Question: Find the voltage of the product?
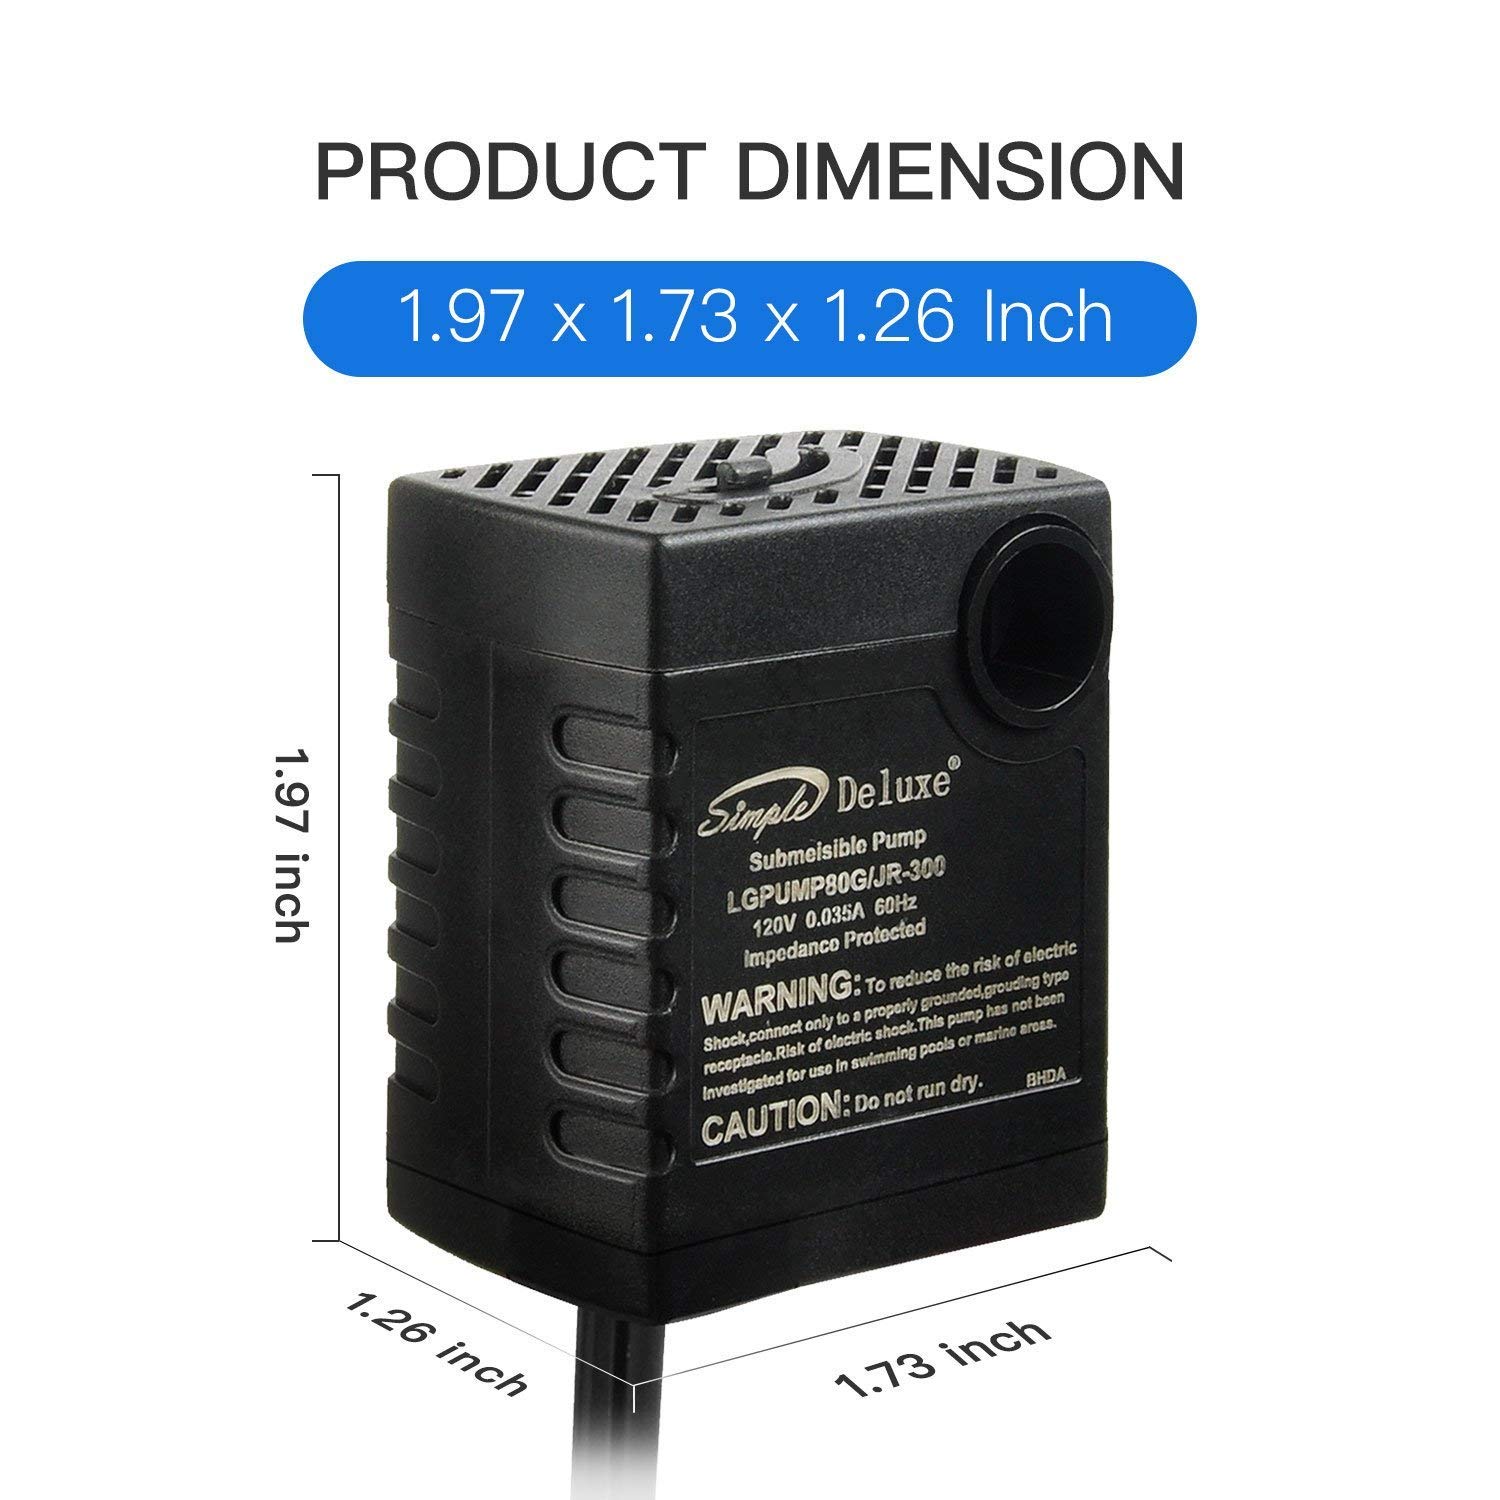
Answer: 120.0 volt